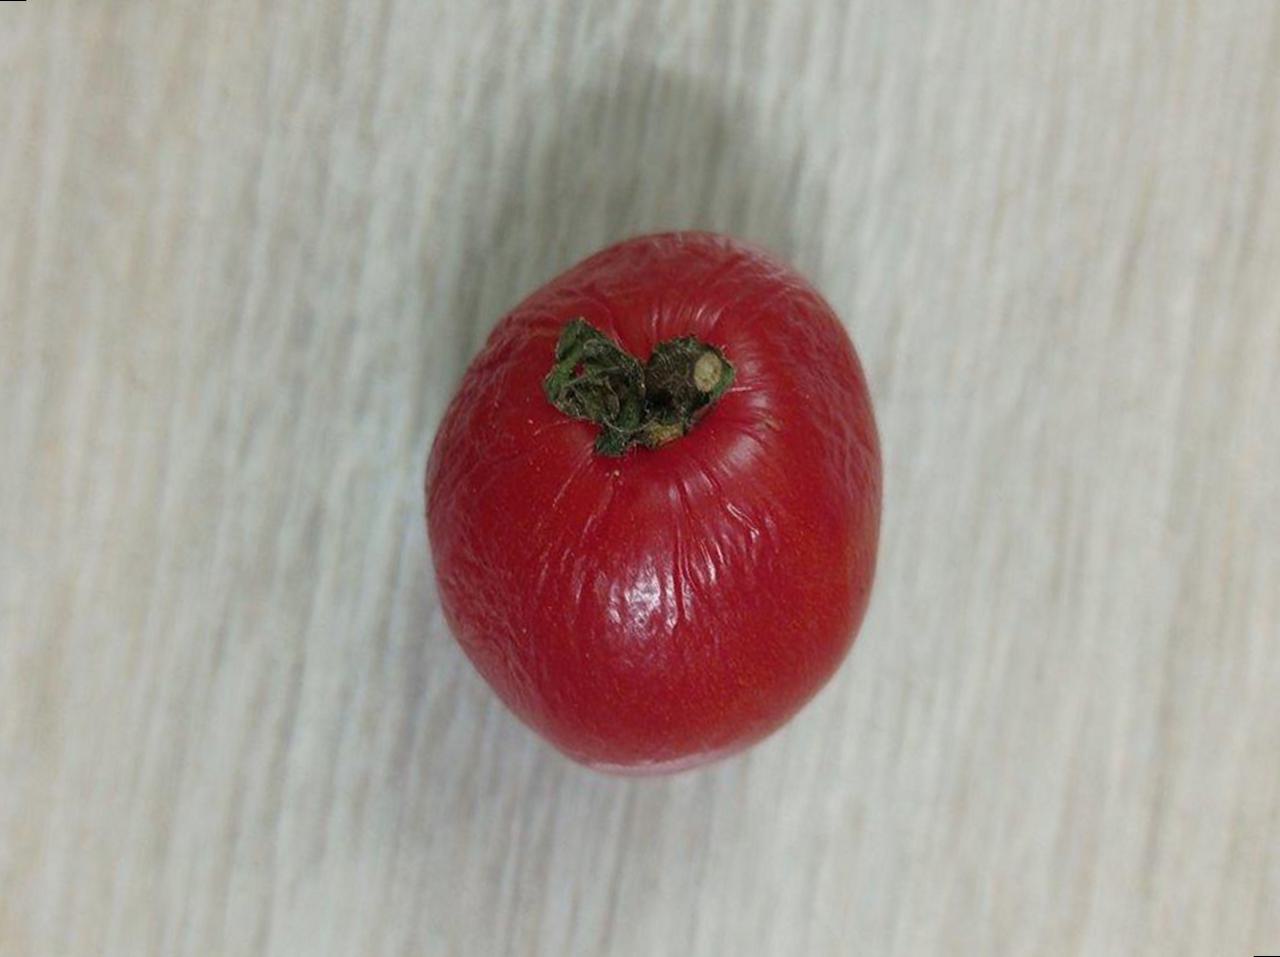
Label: Rotten